Indian nationalism

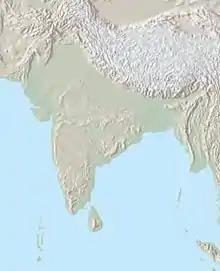
The All India Congress Committee, in a resolution adopted on 14 June 1947, openly stated that "geography and the mountains and the seas fashioned India as she is, and no human agency can change that shape or come in the way of its final destiny... at when present passions have subsided, India's problems will be viewed in their proper perspective and the false doctrine of two nations will be discredited and discarded by all."

By the early 20th century, Pan-Asianism became part of anticolonial discourse within the nationalist movement.